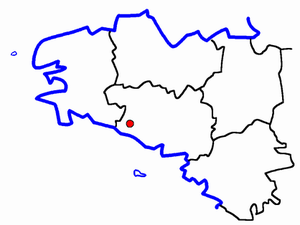
Le canton de Lanester est une division administrative française, située dans le département du Morbihan et la région Bretagne.